If to Believe Lopotukhin...

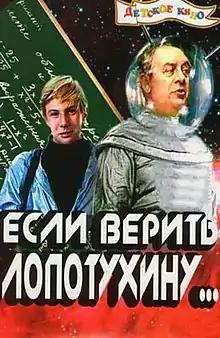

If We Believe Lopotukhin... is a 1983 Soviet two-part science fiction-comedy film directed by Mikhail Kozakov.